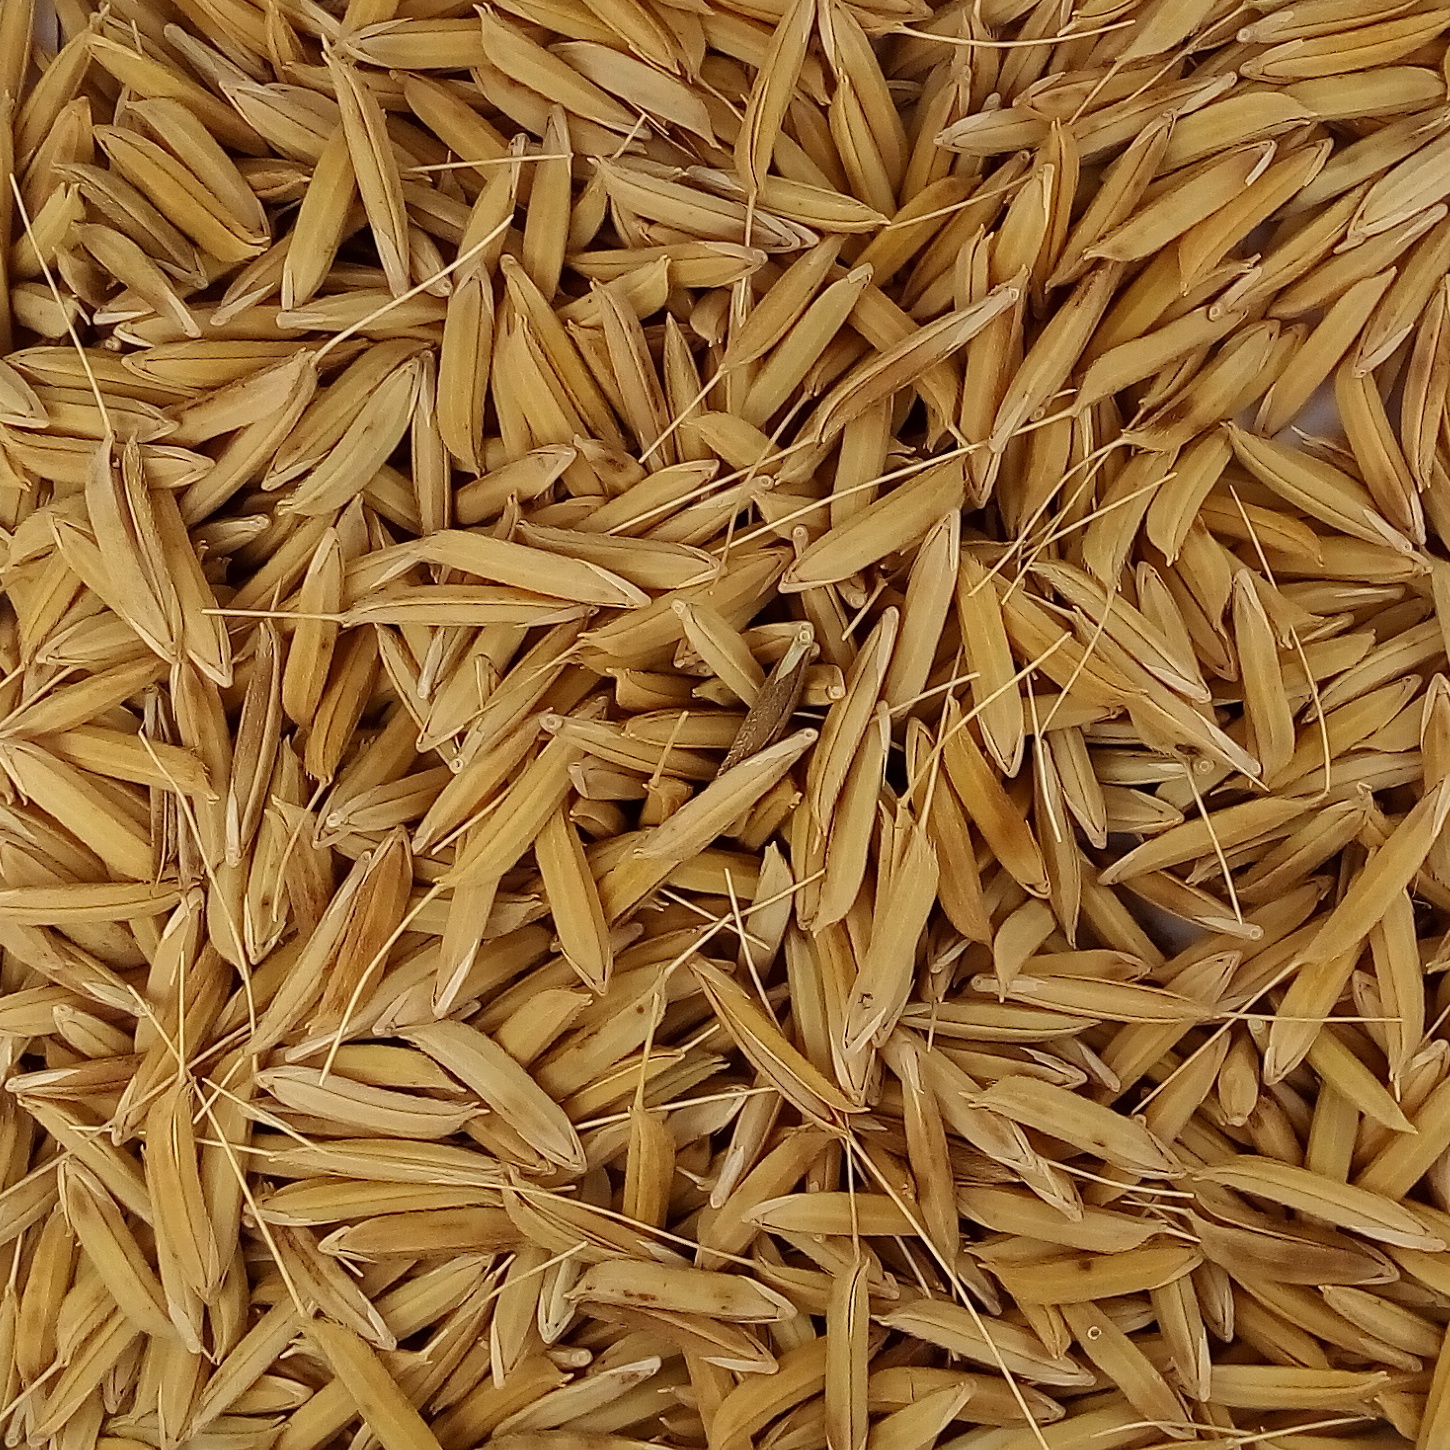
Rice seed variety: 1728